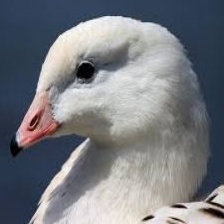
Species: ANDEAN GOOSE
Scientific name: CHLOEPHAGA MELANOPTERA
ImageNet parent category: goose